Tlapacoya (archeological site)

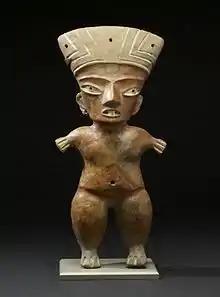
Tlapacoya style figurine, 1200-900 BC, Walters Art Museum

In addition to the figurines and other artifacts from the 1500 - 300 BCE era, human and animal remains have been found, some of which could be as much as 25,000 years old.